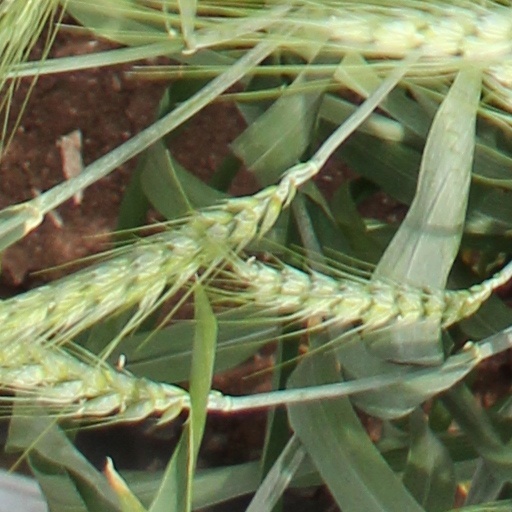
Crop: wheat